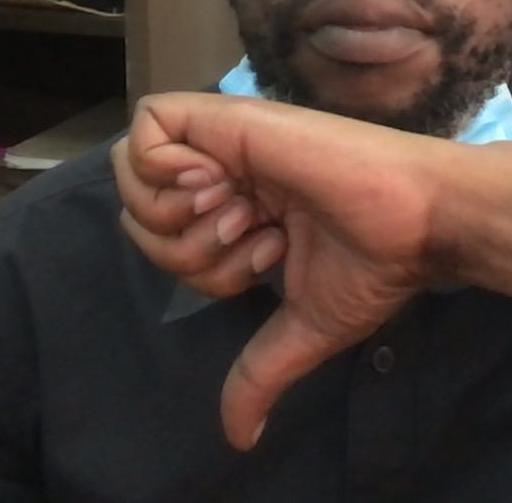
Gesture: dislike